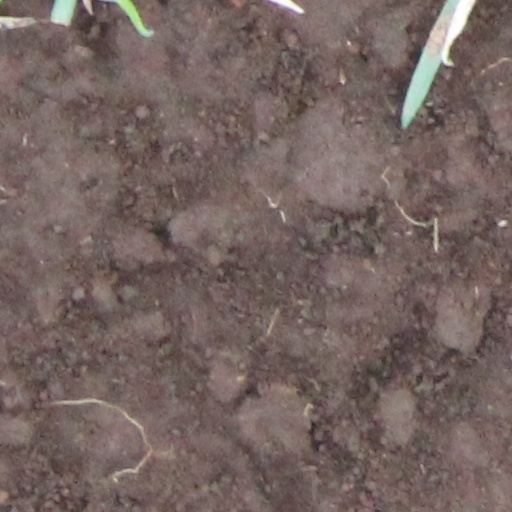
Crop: wheat